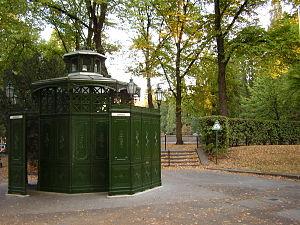
Un café Achteck [ˈaχtˌʔɛk] est une expression idiomatique béroliniste pour des vespasiennes de style traditionnel gründerzeit remarquables par leur forme octogonale. Il forme en effet un édicule en fonte peinte en vert érigé avec huit angles et huit côtés dont le dernier est ouvert, permettant l'accès aux sept urinoirs. Cette entrée est protégée des regards par un paravent. La vespasienne est surmontée par un toit pour s'abriter. Conçus en 1878 sur un modèle inventé par l'architecte conseil de la ville de Berlin Carl Theodor Rospatt, ils étaient au nombre de 142 à l'avènement du grand Berlin en 1920. Il en reste aujourd'hui une trentaine dans la capitale allemande.